Yukio Takasu

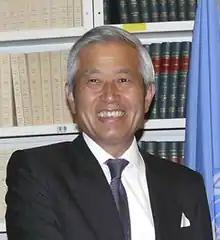
Yukio Takasu in 2009.

(born August 29, 1946) is a Japanese diplomat and the former United Nations Under-Secretary-General for Management. Previously, he was the Special Adviser on Human Security to the United Nations Secretary-General. Takasu also served as Advisor to the Japanese Foreign Minister and as Professor at the University of Tokyo. Since 2011, Takasu has taught at Ritsumeikan University in Kyoto. He was Permanent Representative and Ambassador Extraordinary and Plenipotentiary at the Permanent Mission of Japan to the United Nations in New York. Takasu has also twice served as President of the United Nations Security Council, once in February 2009 and again in April 2010.